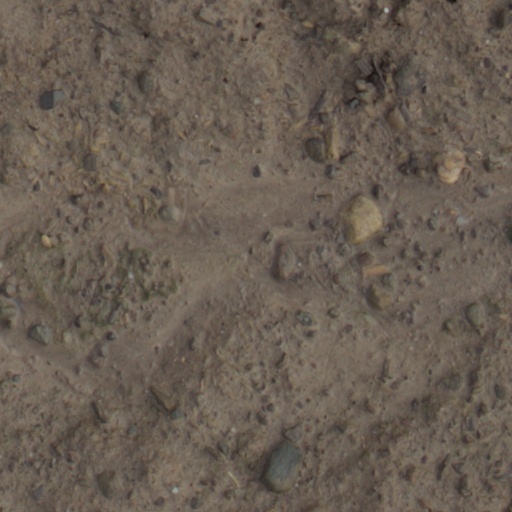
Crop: wheat